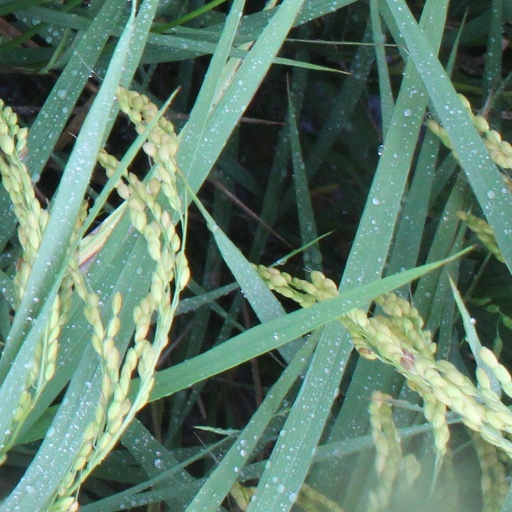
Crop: rice